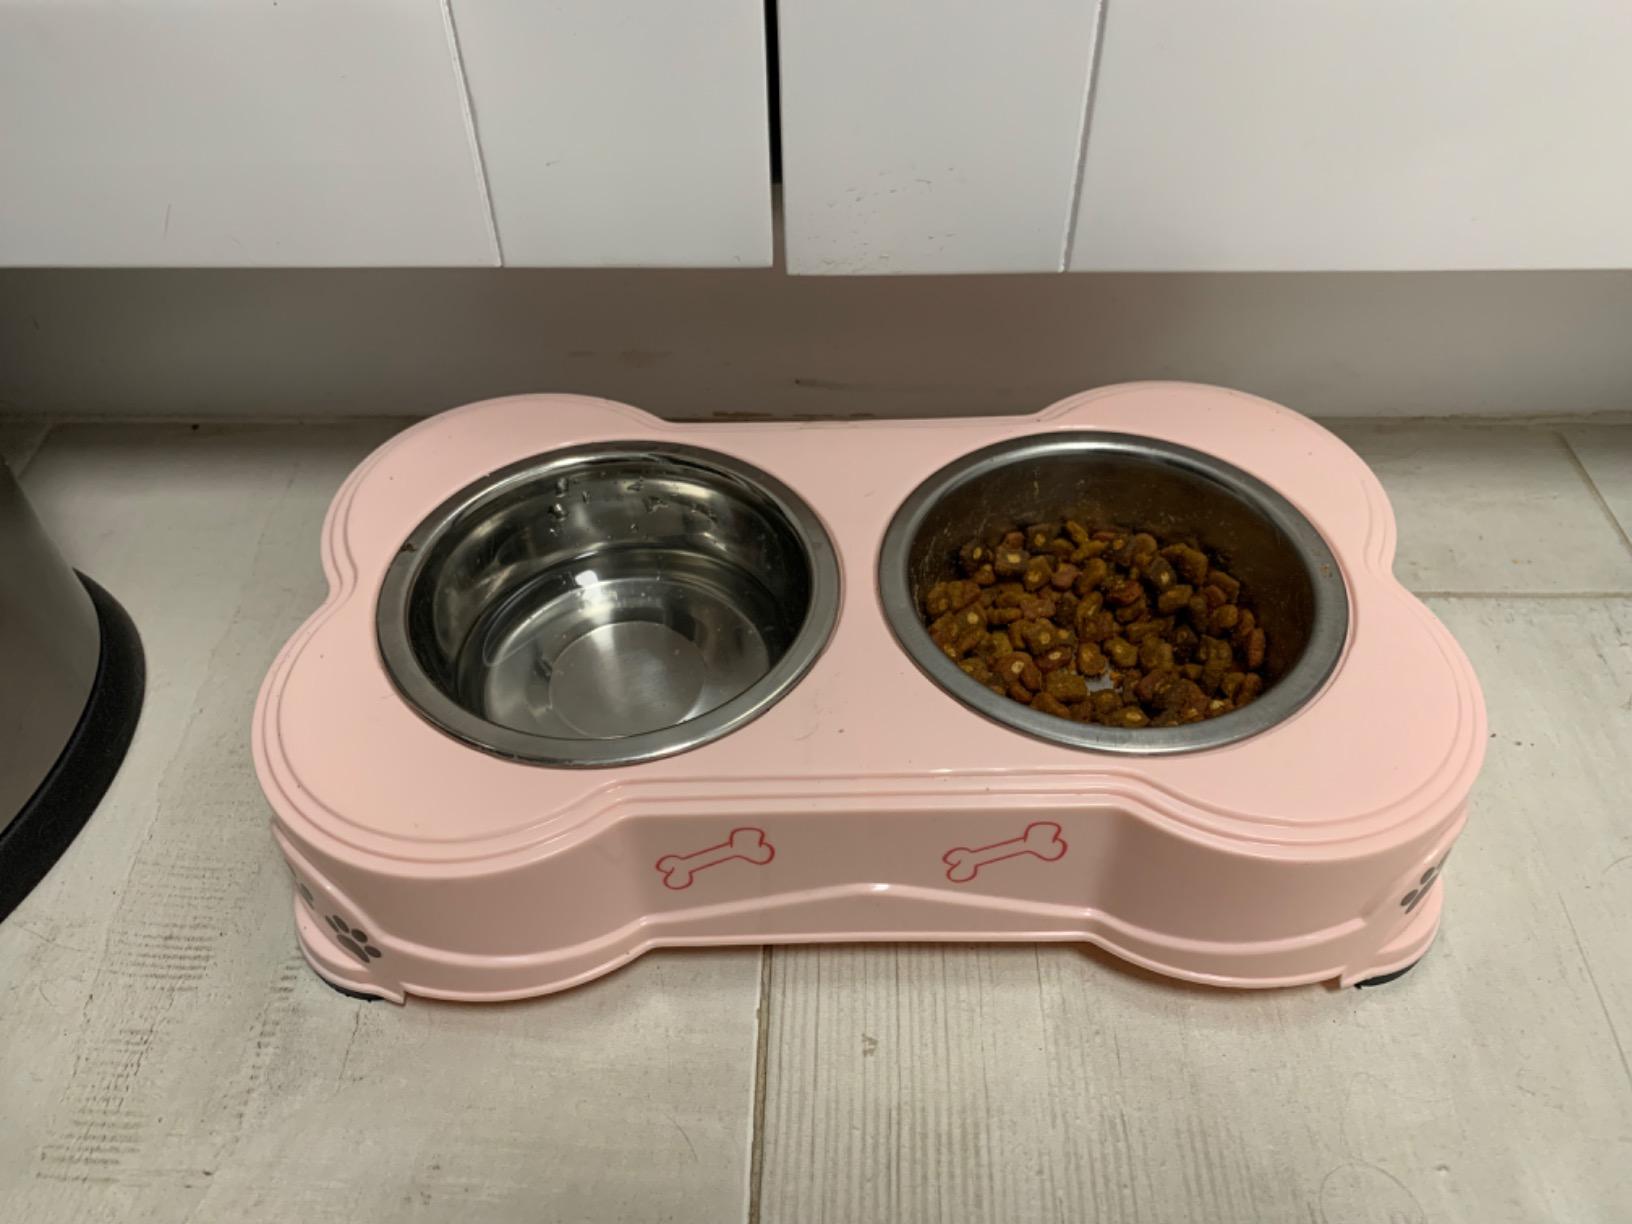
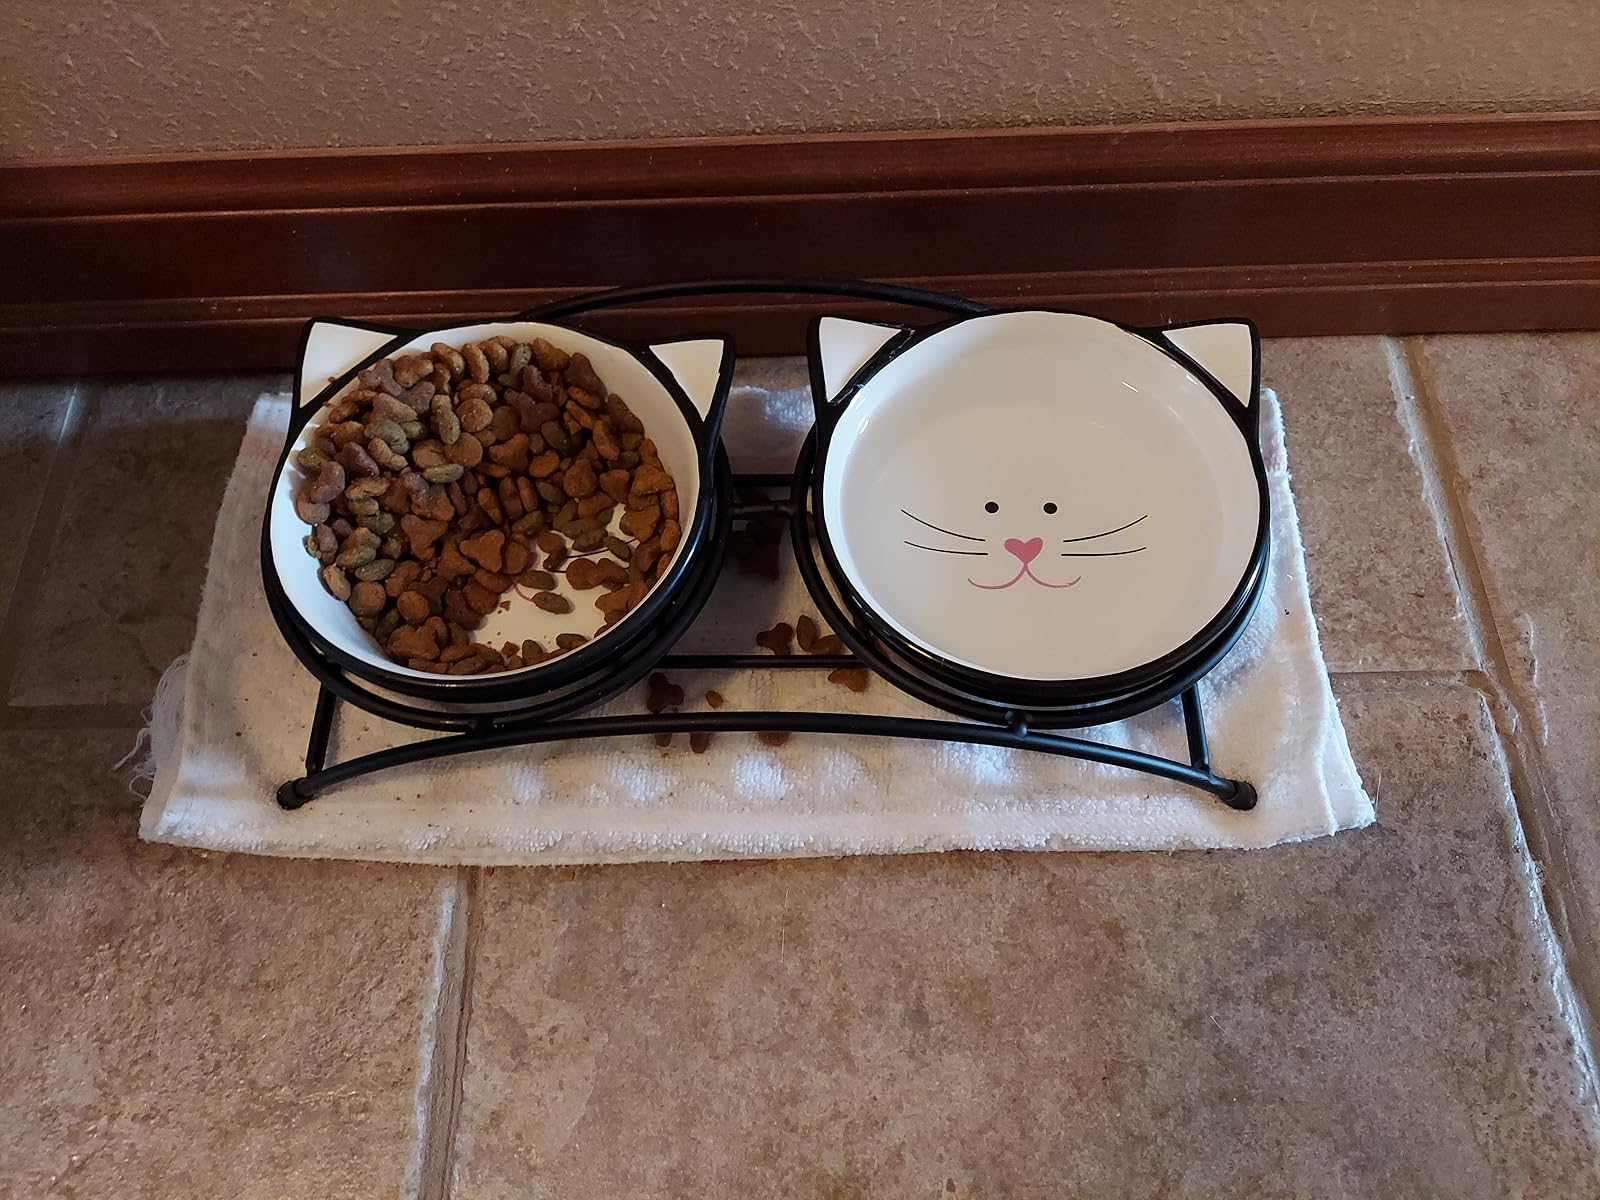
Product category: items_bowl
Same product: no